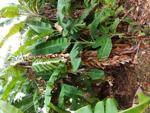
Label: xamthomonas